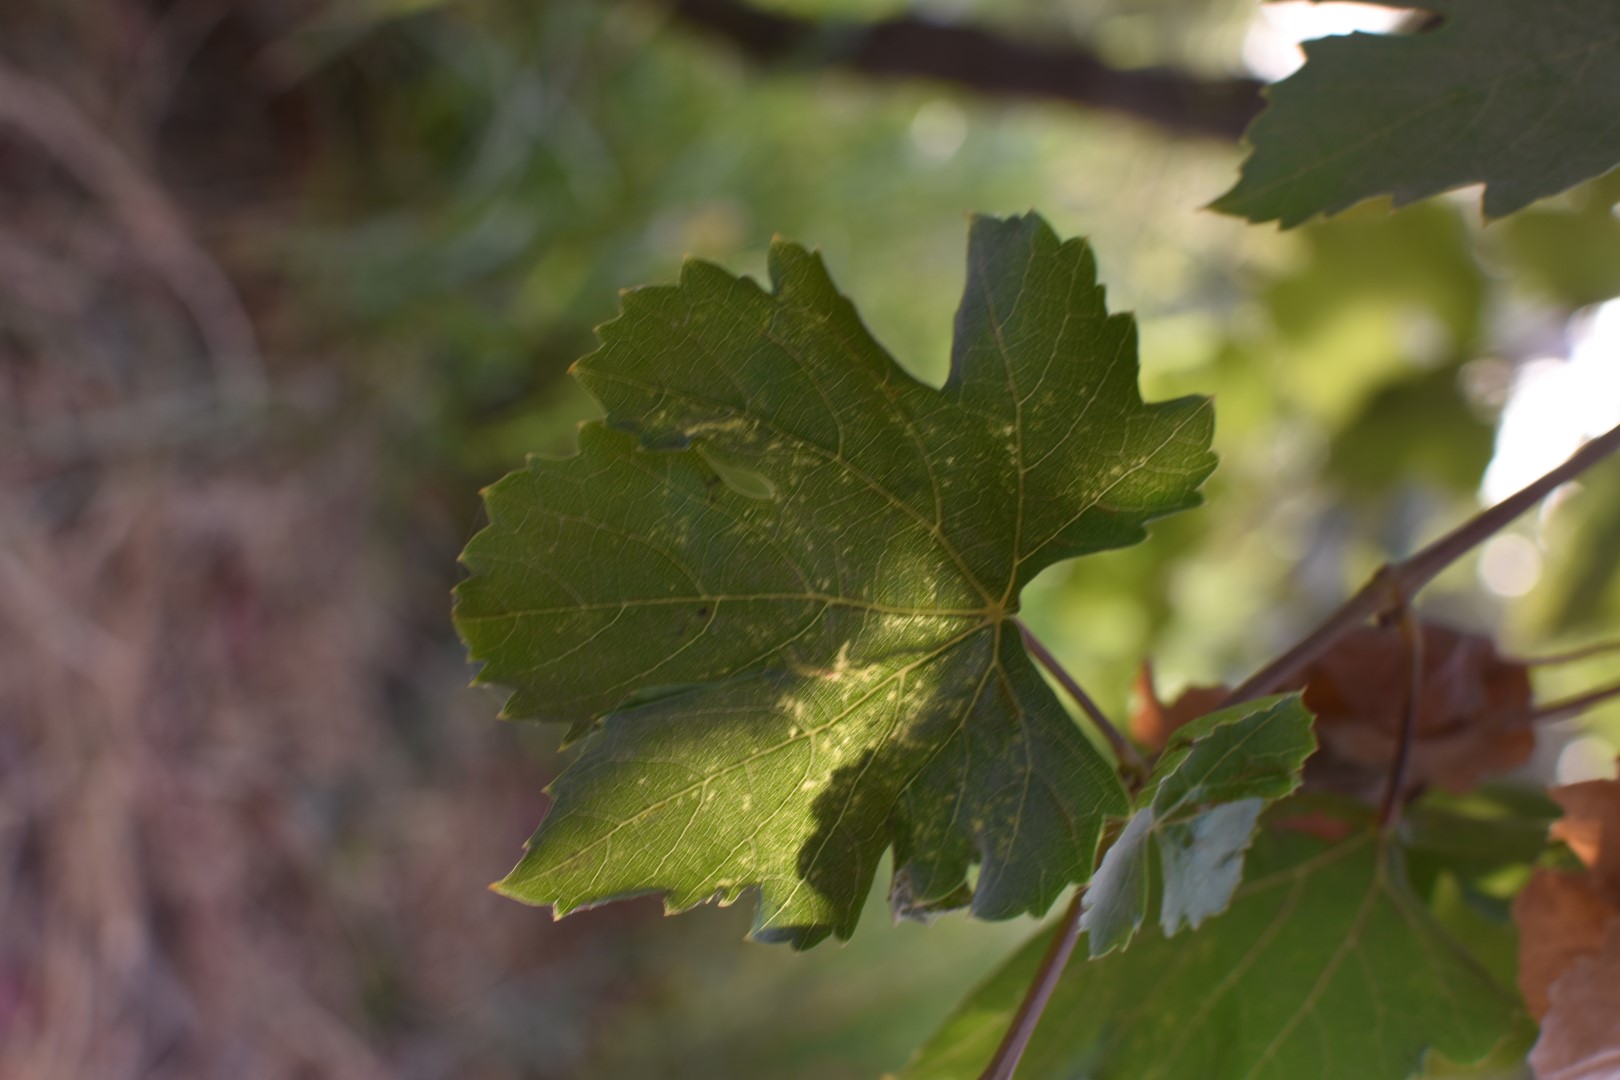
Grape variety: Thompson Seedless